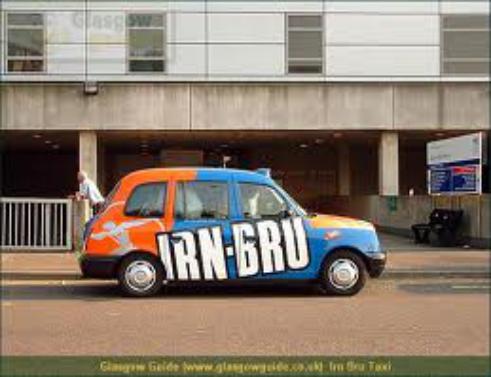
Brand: Irn Bru Bar
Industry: Food